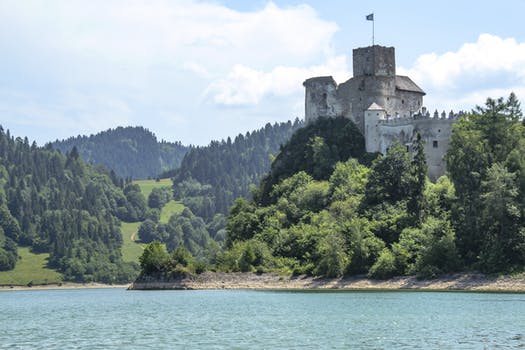
Label: No Watermark